Stuber (film)

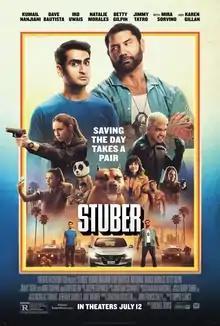
Theatrical release poster

Stuber is a 2019 American buddy cop action comedy film directed by Michael Dowse and written by Tripper Clancy. Its plot follows a mild-mannered Uber driver named Stu (Kumail Nanjiani) who picks up a passenger (Dave Bautista) who turns out to be a cop hot on the trail of a brutal killer. Iko Uwais, Natalie Morales, Betty Gilpin, Jimmy Tatro, Mira Sorvino, and Karen Gillan also star.